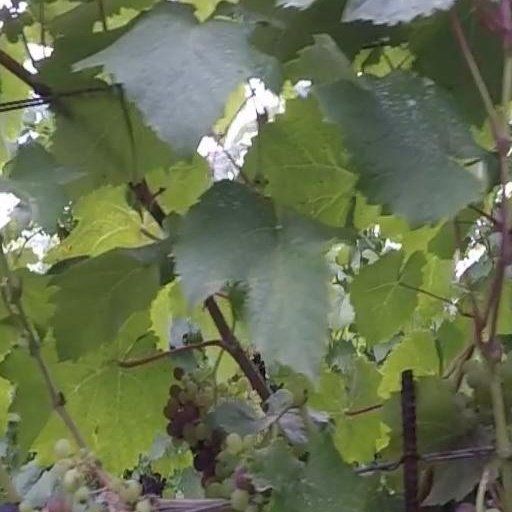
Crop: grape